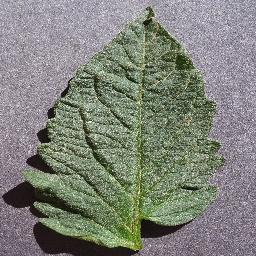
Label: Tomato___healthy